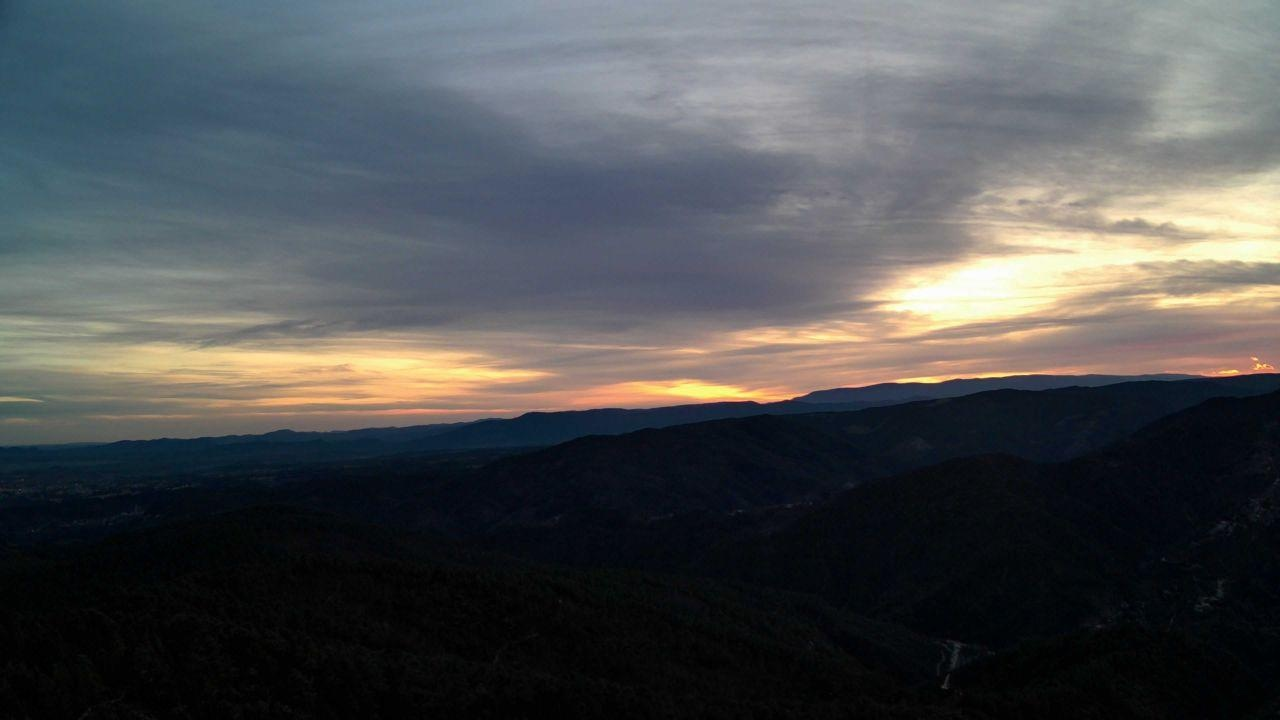
Fire: no
Smoke: yes